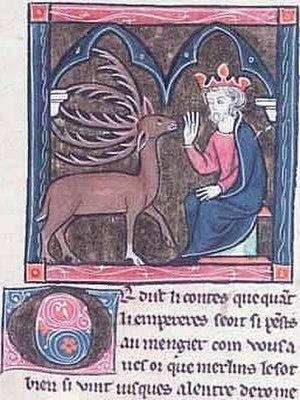
Merlin, changé en cerf, rencontre l'Empereur César. Manuscrit de la Suite-Vulgate, 1286
Merlin, communément appelé Merlin l'Enchanteur, est un personnage légendaire, prophète magicien doué de métamorphose, commandant aux éléments naturels et aux animaux dans la littérature médiévale. Sa légende provient à l'origine de la mythologie celtique galloise, et s'inspire certainement d'un druide divin, mêlé à un ou plusieurs personnages historiques. Son image première est assez sombre. Les plus anciens textes concernant Myrddin Wyllt, Lailoken et Suibhne le présentent en « homme des bois » torturé et atteint de folie, mais doué d'un immense savoir, acquis au contact de la nature et par l'observation des astres. Après son introduction dans la légende arthurienne grâce à Geoffroy de Monmouth et Robert de Boron, Merlin devient l'un des personnages les plus importants dans l'imaginaire et la littérature du Moyen Âge.